Steve McClellan

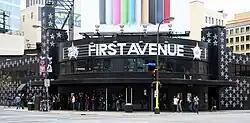
Called The Depot, then Uncle Sam's, then just Sam's, the club was renamed First Avenue in 1981.

In 1973, McClellan worked as a bar-back at Uncle Sam's, when it was run as a disco by the of Cincinnati from 1972 until 1979. , who operated in many U.S. cities, liked him and sent him to management training in Des Moines, Iowa, and Lincoln, Nebraska.